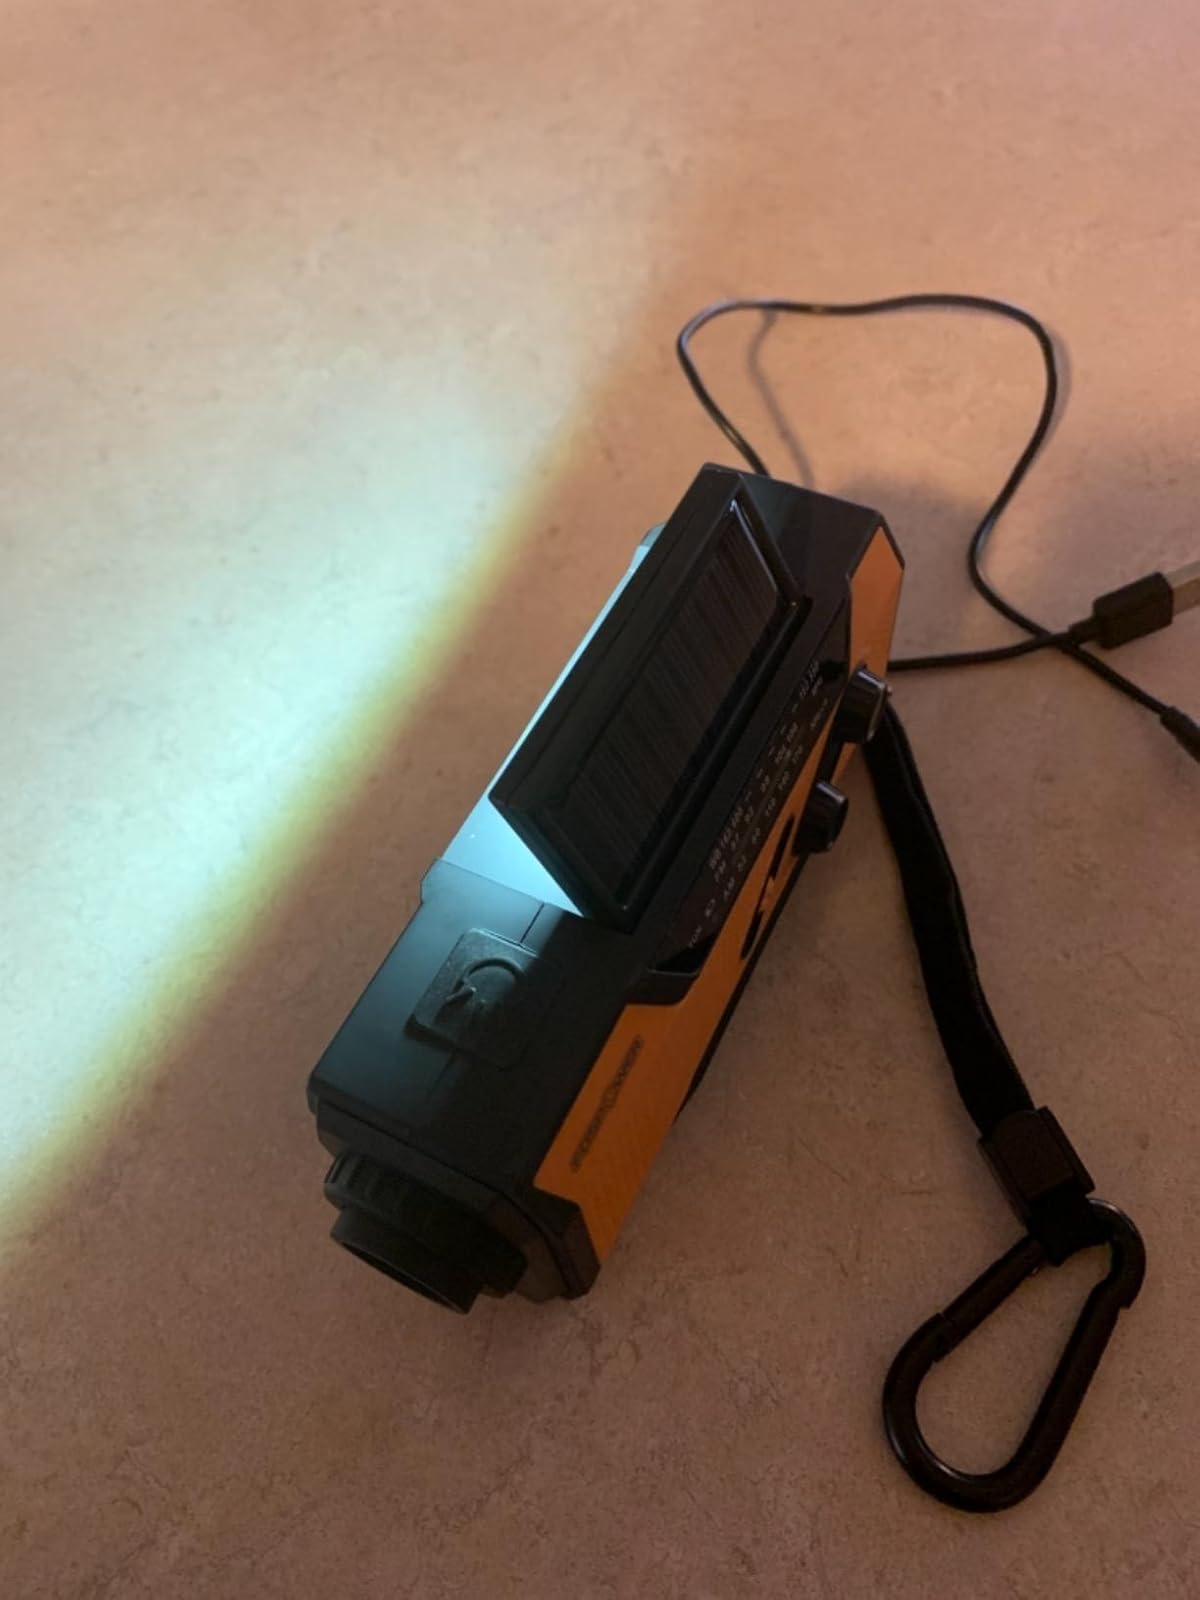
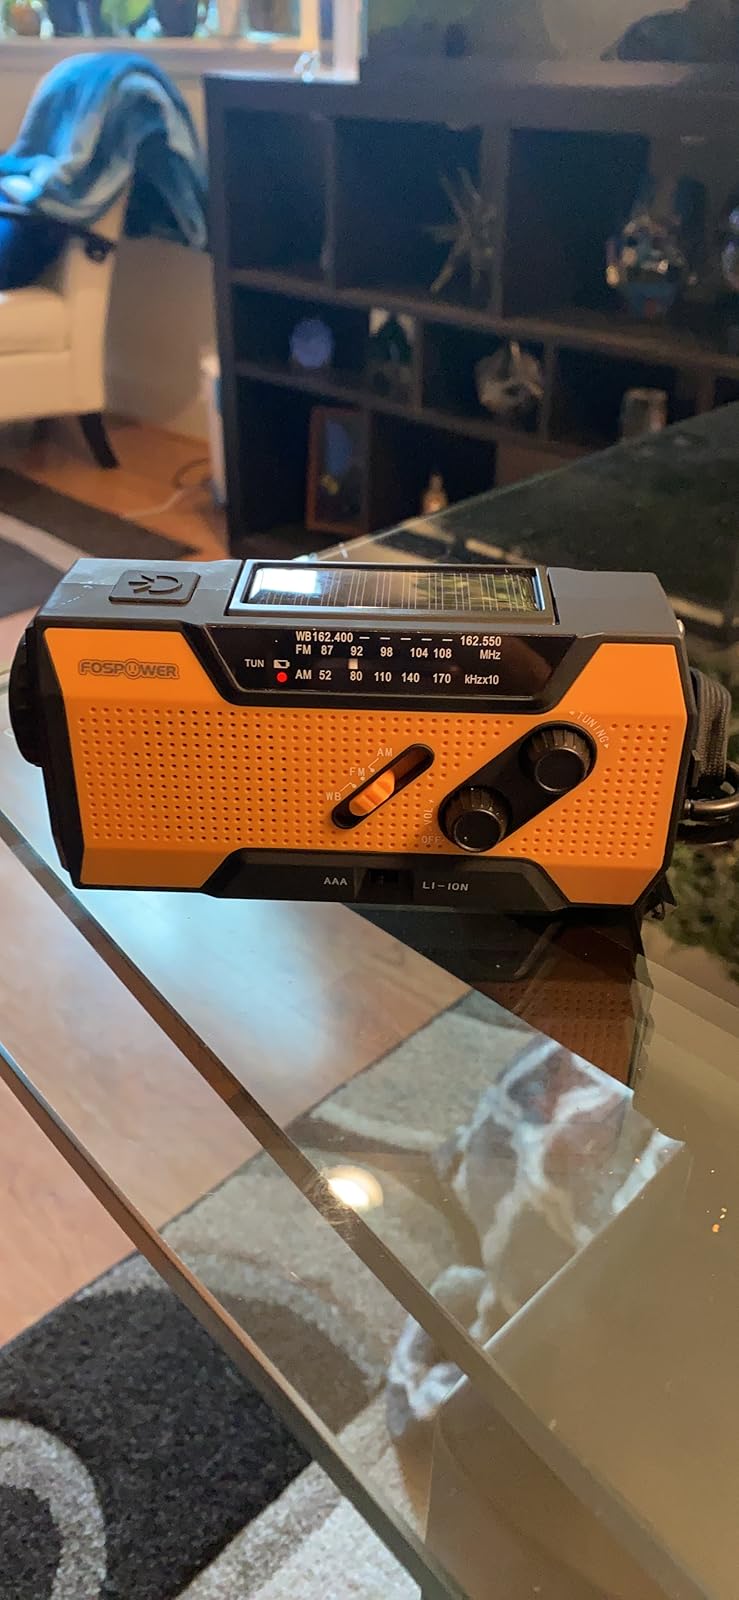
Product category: radio
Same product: yes